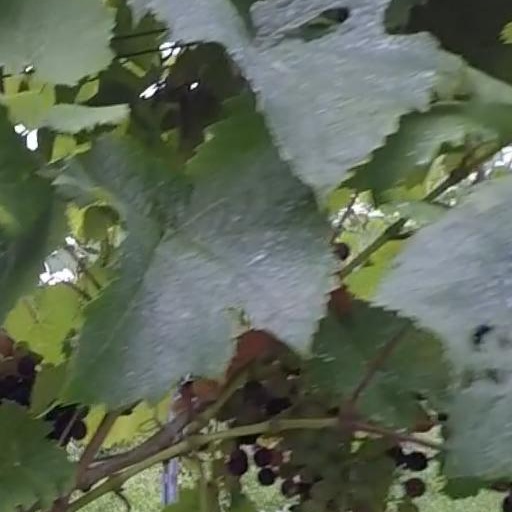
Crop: grape